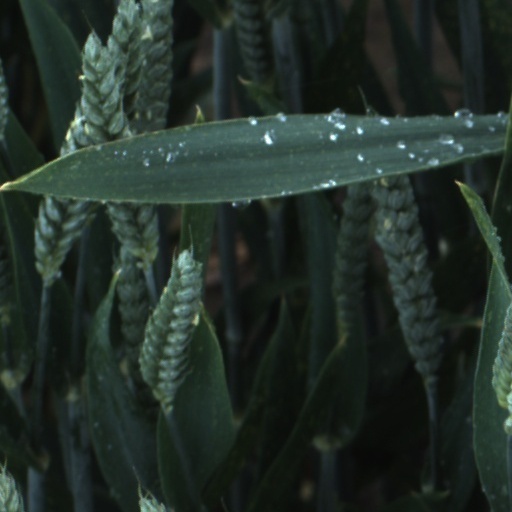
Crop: wheat